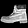
Label: Ankle boot